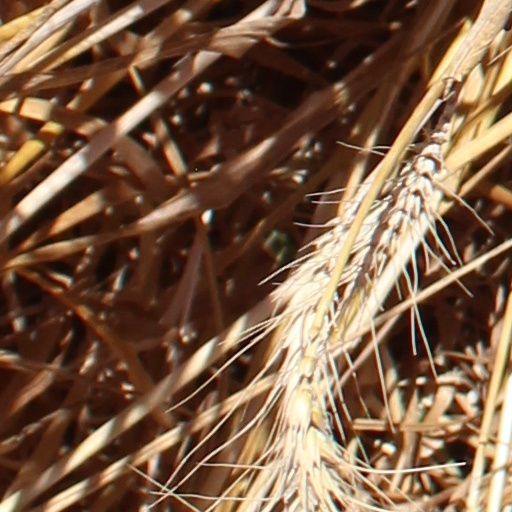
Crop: wheat